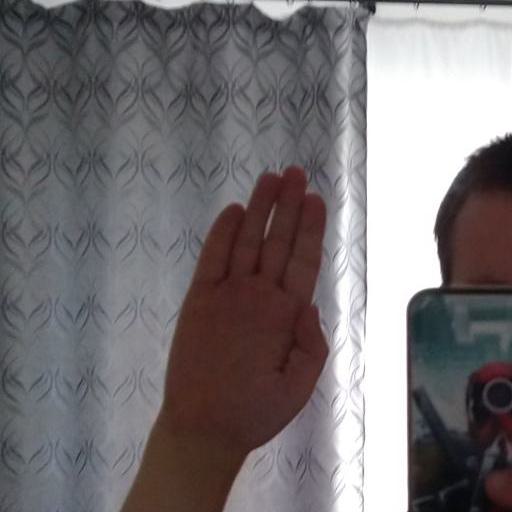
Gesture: stop